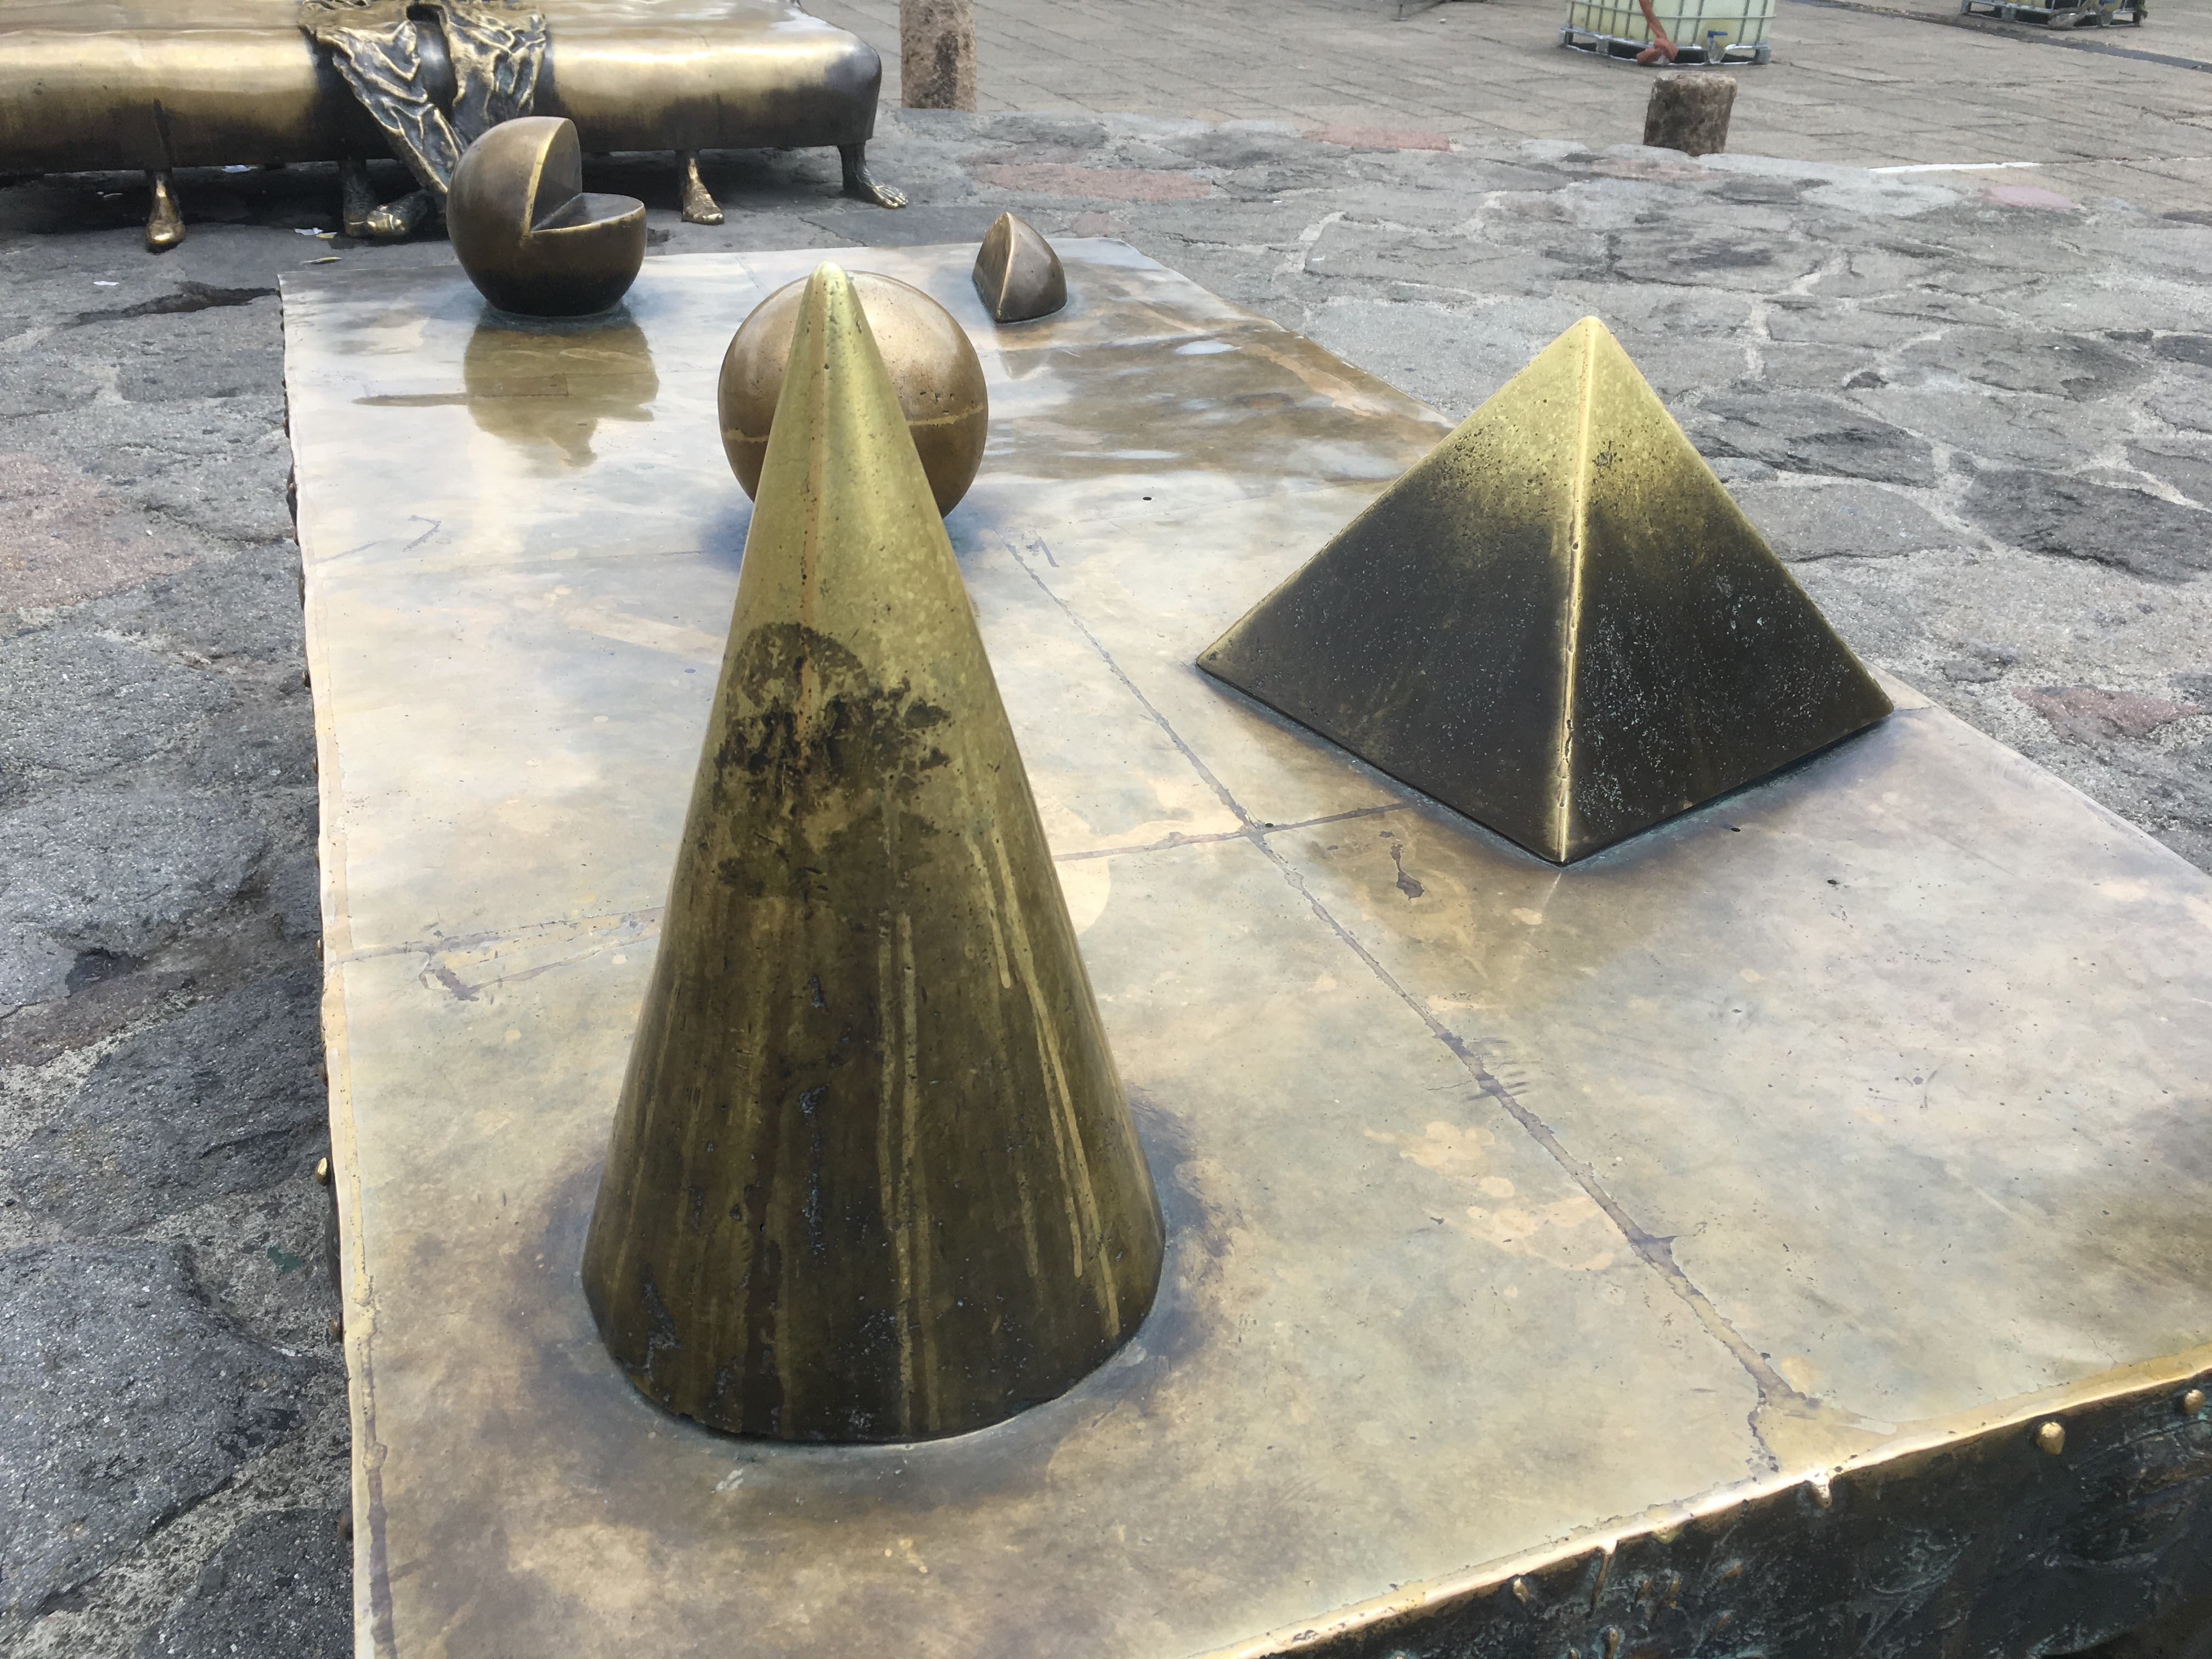
wood, monument, sculpture, memorial, art, carving, ancient history